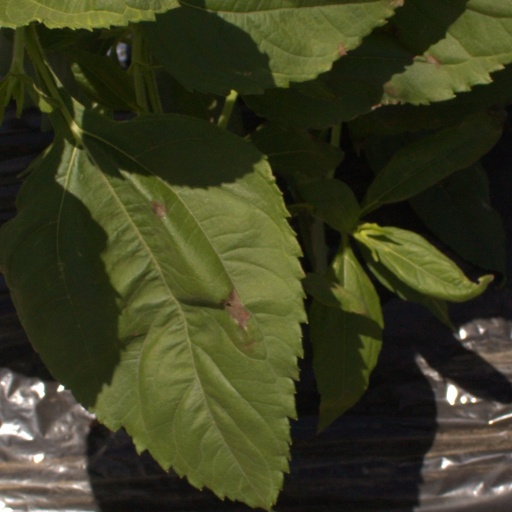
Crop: Jerusalem artichoke